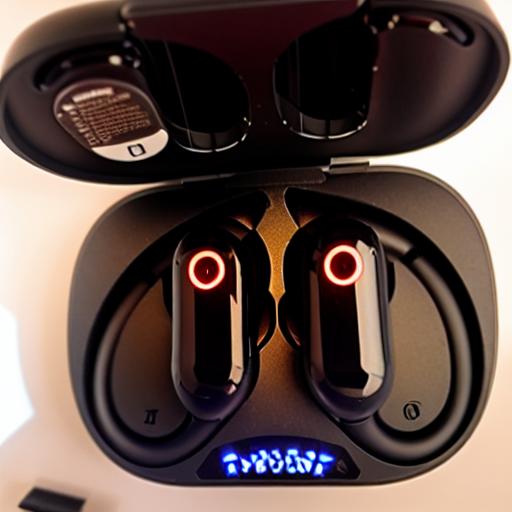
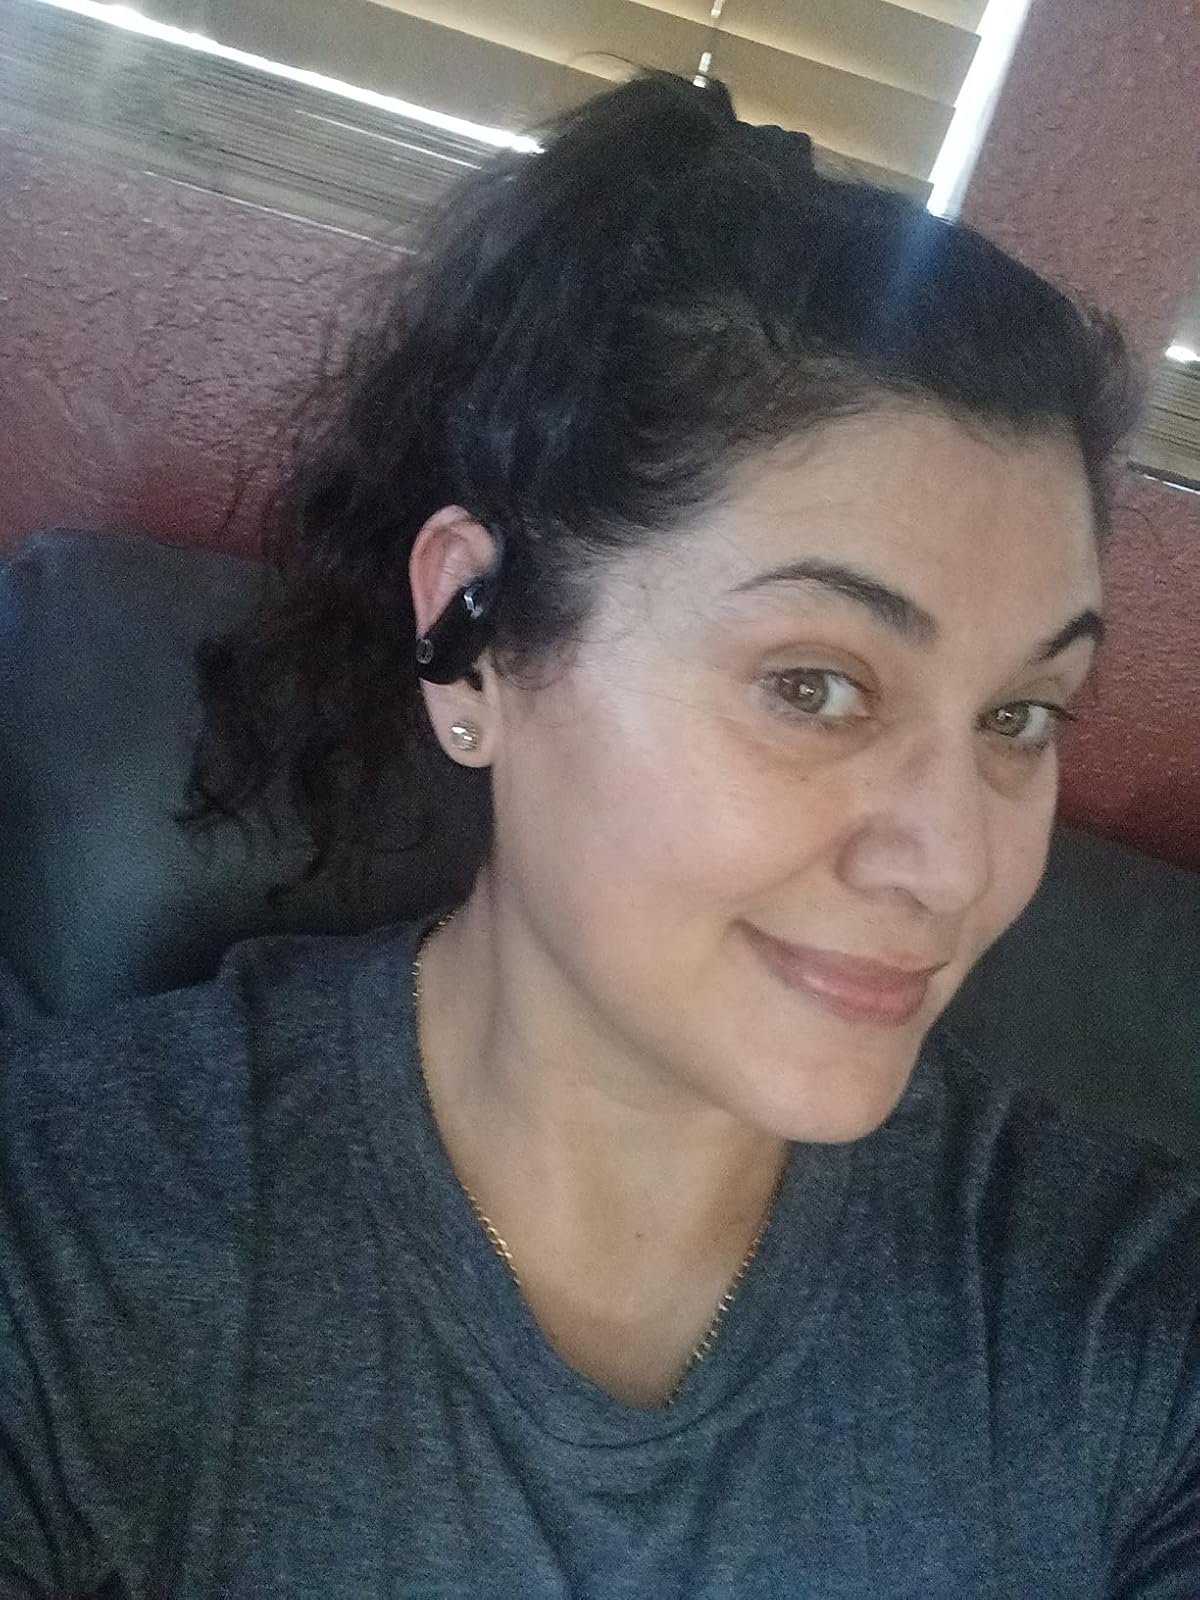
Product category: earbuds
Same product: no